Death of Hamza Ali al-Khateeb

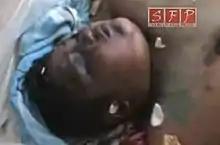
A still image from the video Hamza's relatives made chronicling his various wounds, following the return of his body to them by the Syrian government, one month after Hamza was detained

Hamza's body was returned to his parents by the Syrian government on 21 May 2011. A video of his body filmed several days after his death showed numerous injuries, including broken bones, gunshot wounds, burn marks, and mutilated genitals. "The Globe and Mail" summarized: "His jaw and both kneecaps had been smashed. His flesh was covered with cigarette burns. His penis had been cut off. Other injuries appeared to be consistent with the use of electroshock devices and being whipped with a cable". After cutting off his penis, Hamza's torturers forced him to continuously drink water so that he had to frequently urinate.